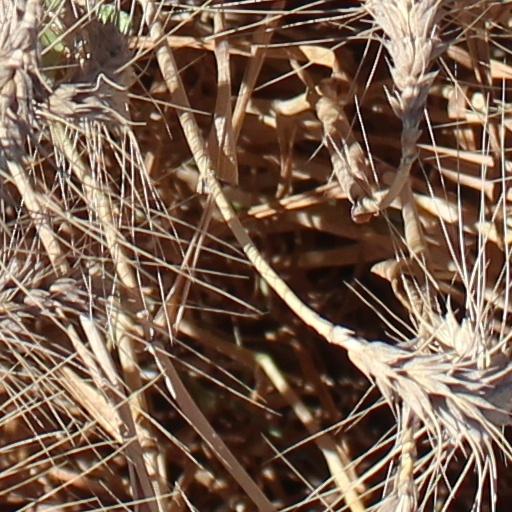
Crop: wheat